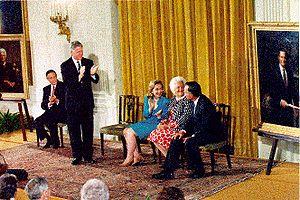
Le portrait officiel du président des États-Unis est un portrait du président des États-Unis réalisé après son mandat. Cette tradition commence avec le portrait de George Washington par Gilbert Stuart. Ils sont accrochés dans la Maison-Blanche, à Washington, D.C..